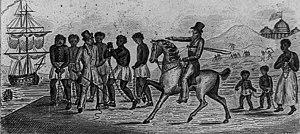
La Protestation de Germantown est un texte de protestation contre l'esclavage écrit en 1688 dès le début de la fondation de la Pennsylvanie, la première des colonies anglaises d'Amérique du Nord, dont la réflexion prolonge celle engagée dans le texte Enquiries into vulgar and common errors écrit en 1646 par l'écrivain puritain de la Première Révolution anglaise Thomas Browne.
L'esclavage aux États-Unis est une institution qui commence peu après l'installation des premiers colons britanniques en Colonie de Virginie et se termine avec l'adoption du XIIIᵉ amendement de la Constitution américaine adopté par le Congrès le 6 décembre 1865, suivi du Quatorzième amendement de la Constitution des États-Unis de 1868, accordant la citoyenneté à toute personne née ou naturalisée aux États-Unis et interdisant toute restriction à ce droit, et du Quinzième amendement de la Constitution des États-Unis, de 1870, garantissant le droit de vote à tous les citoyens des États-Unis. L'application des droits constitutionnels qui fut entravée dans les états du sud, par les lois Jim Crow, et par les divers règlements légalisant différents formes de ségrégation raciale qui était une manière de conserver les Afro-Américains dans un statut proche de l'esclavage et en les cantonnant dans les travaux qui leur étaient dévolus durant l'esclavage.